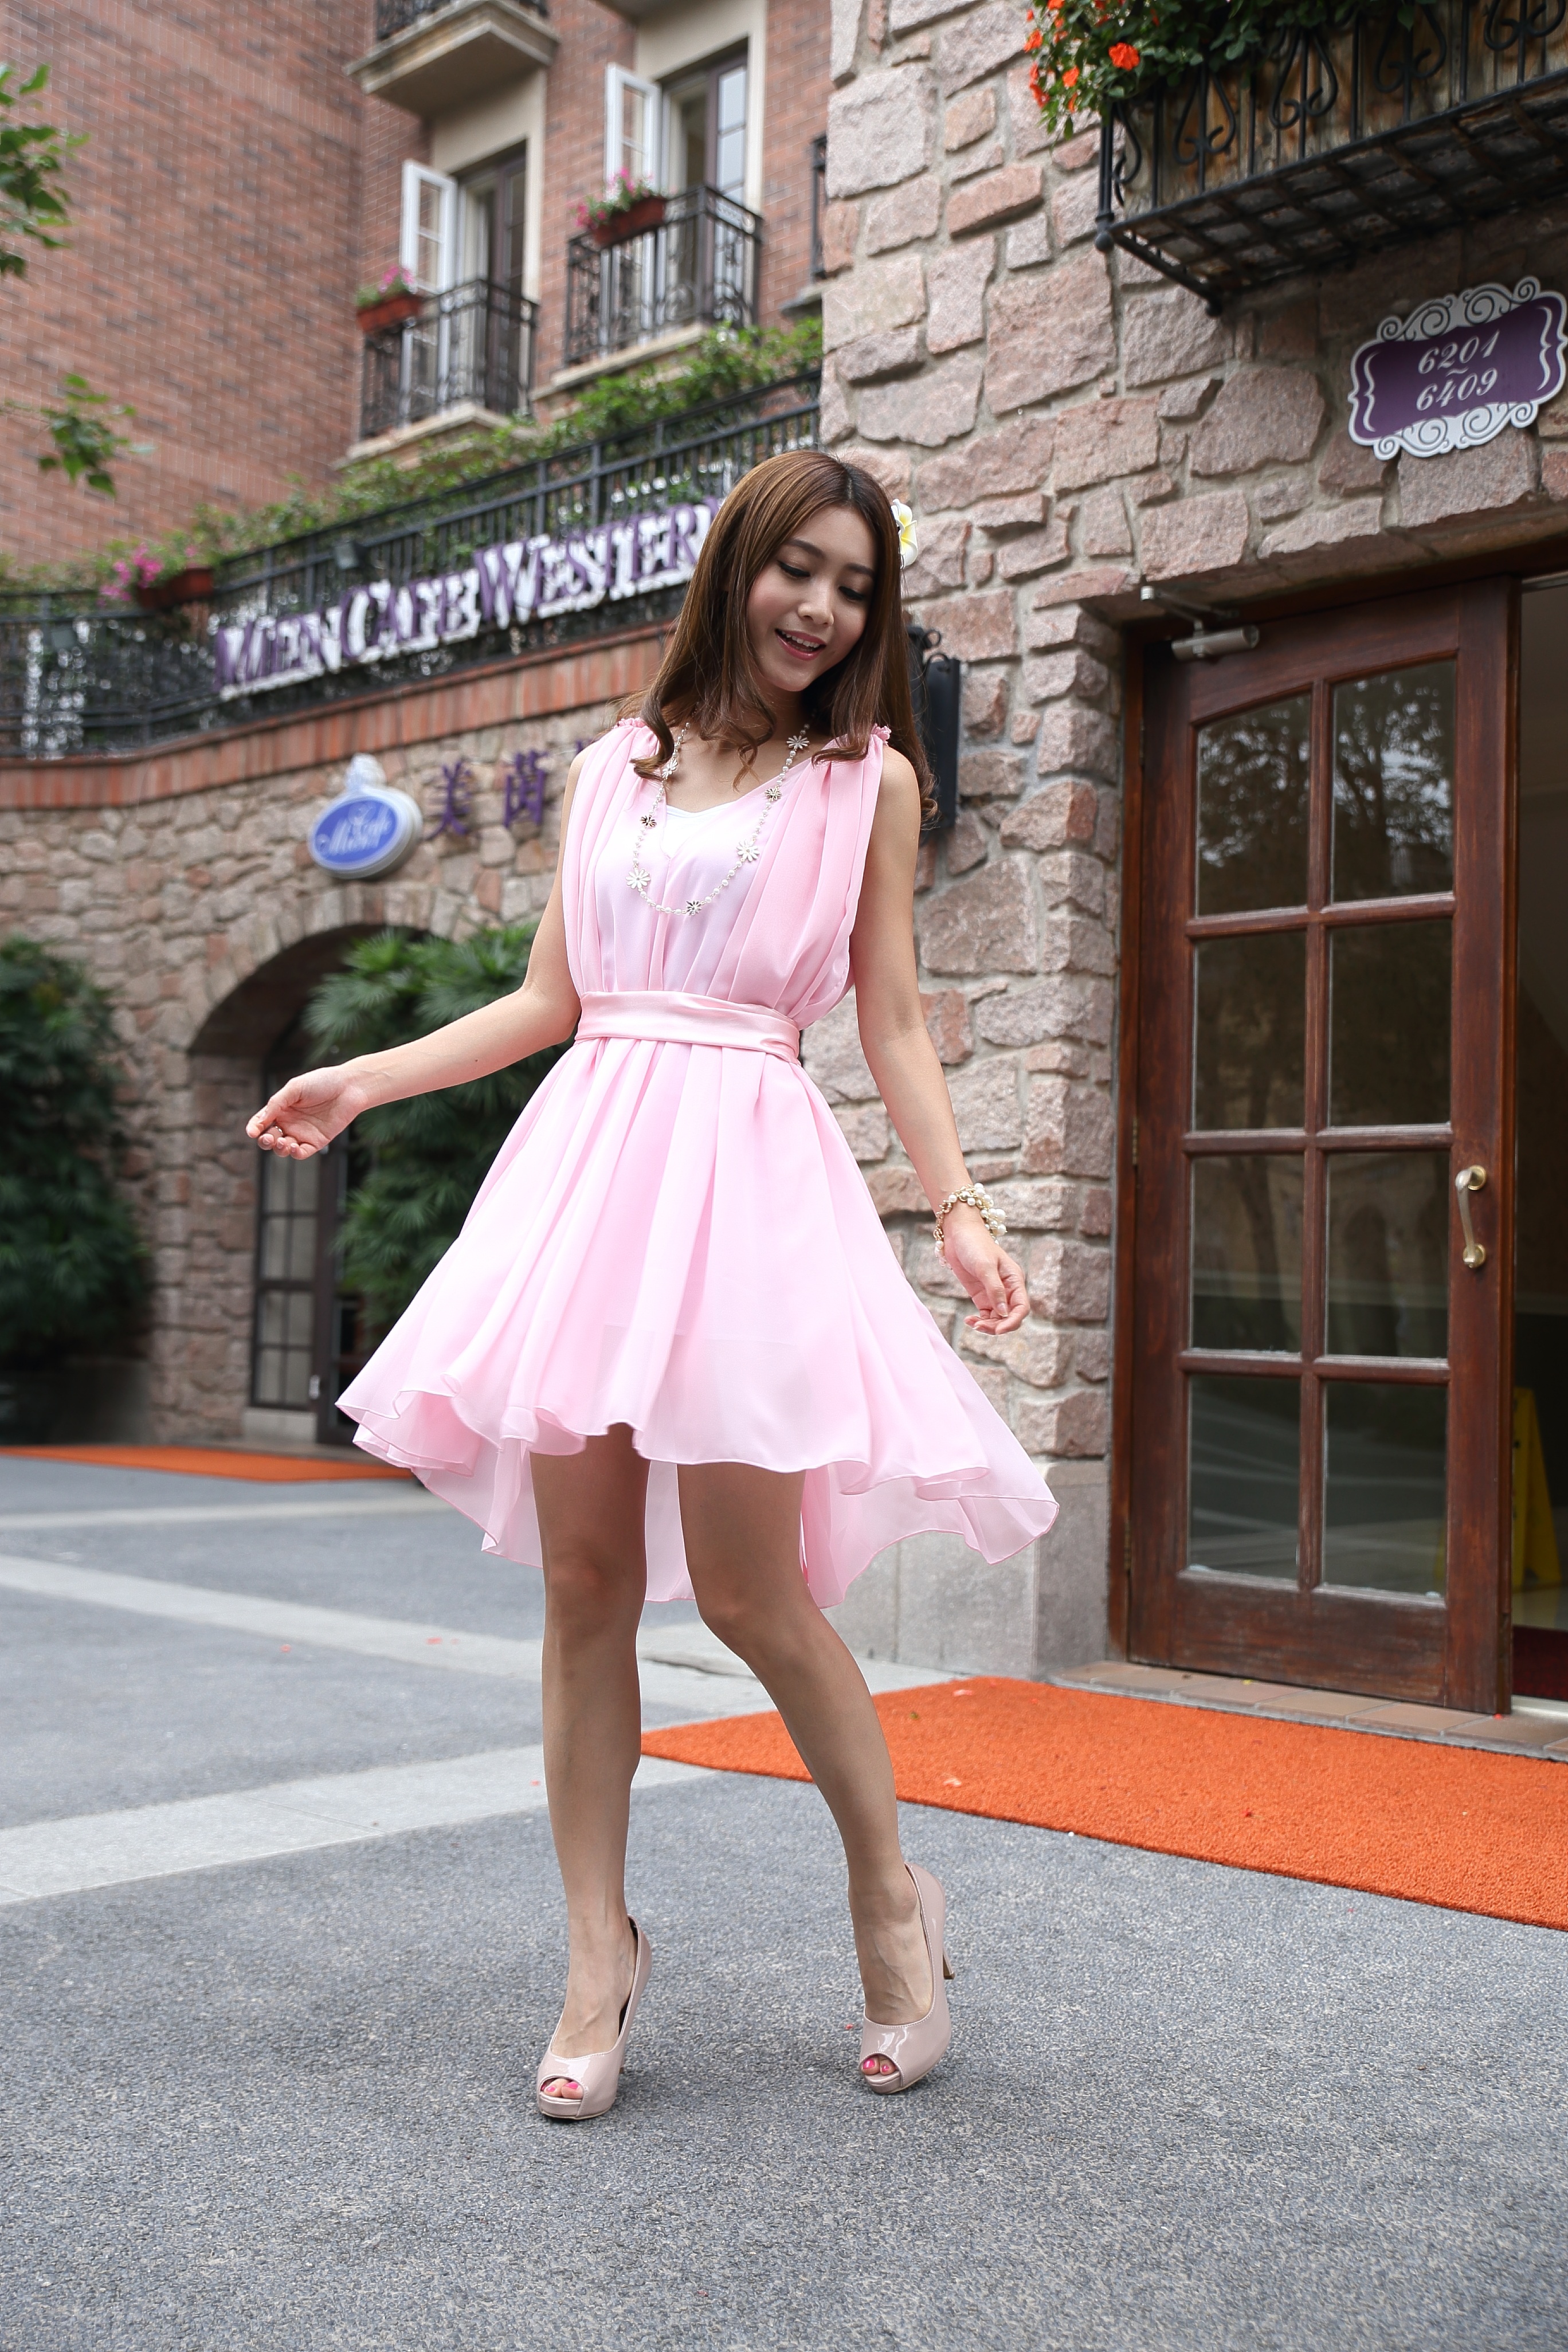
girl, woman, leg, model, young, spring, asia, fashion, clothing, lady, pink, wedding, dress, snapshot, beauty, style, costume, mannequins, fairy skirt